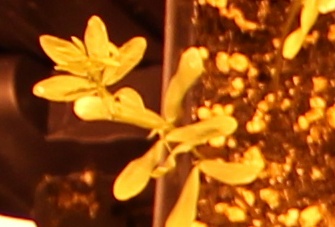
Label: Lentil